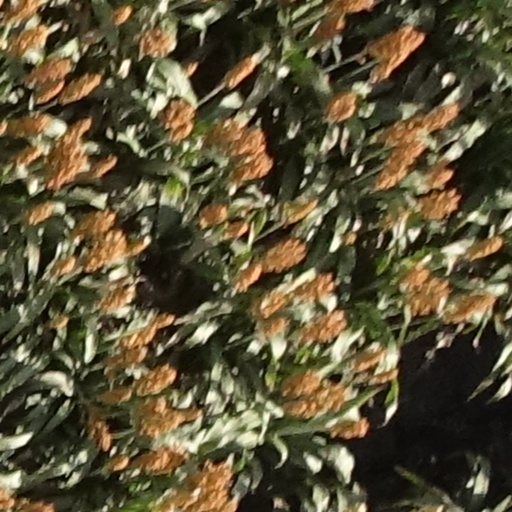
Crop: sorghum